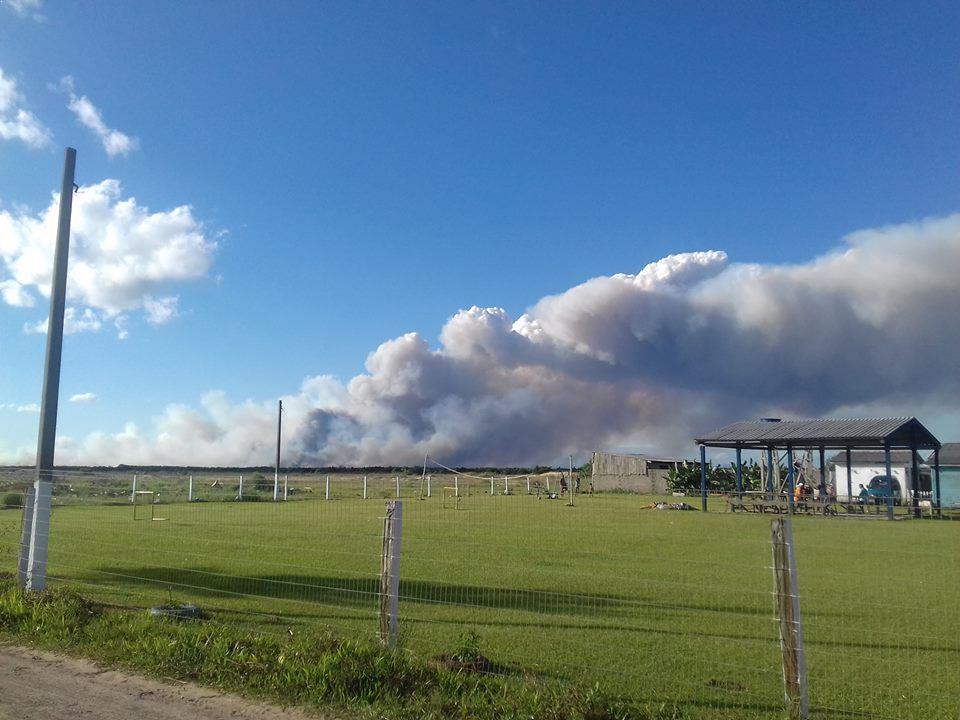
Fire: no
Smoke: yes